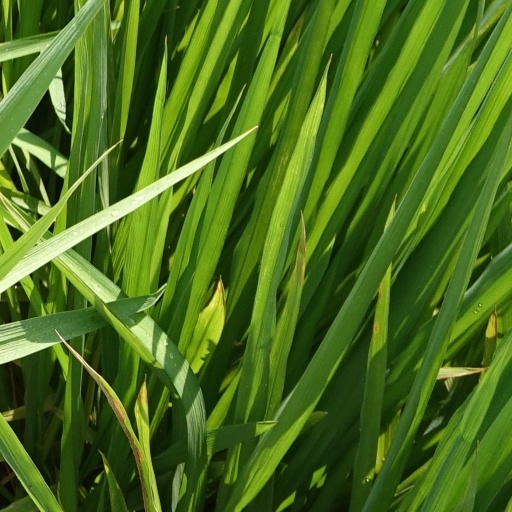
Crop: rice